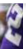
Number: 2